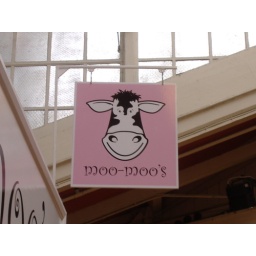
Moo Moo's sign in Oxford's covered market